Spinosaurus

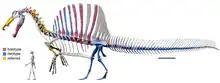
Digital skeletal reconstruction of "Spinosaurus", showing known bones based on the holotype (red), proposed neotype (blue), and referred specimens (yellow), according to Sereno and colleagues

Six main partial specimens of "Spinosaurus" have been described. BSP 1912 VIII 19, described by Stromer in 1915 from the Bahariya Formation, was the holotype. The material consisted of the following items, most of which were incomplete: right and left dentaries and splenials from the lower jaw measuring long; a straight piece of the left maxilla that was described but not drawn; 20 teeth; 2 cervical vertebrae; 7 dorsal (trunk) vertebrae; 3 sacral vertebrae; 1 caudal vertebra; 4 thoracic ribs; and gastralia. Of the nine neural spines whose heights are given, the longest ("i," associated with a dorsal vertebra) was in length. Stromer claimed that the specimen was from the early Cenomanian, about 97 million years ago.